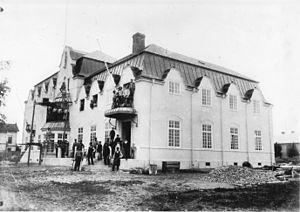
La villa Scharinska est un bâtiment situé à Umeå, en Suède. Construite en 1904, elle est un bâtiment classé de Suède.